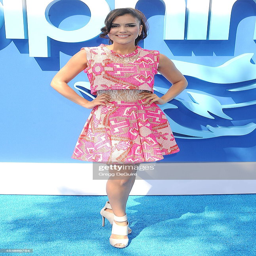
actor arrives at the premiere .